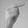
ASL letter: G